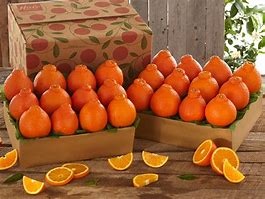
Label: mandarine